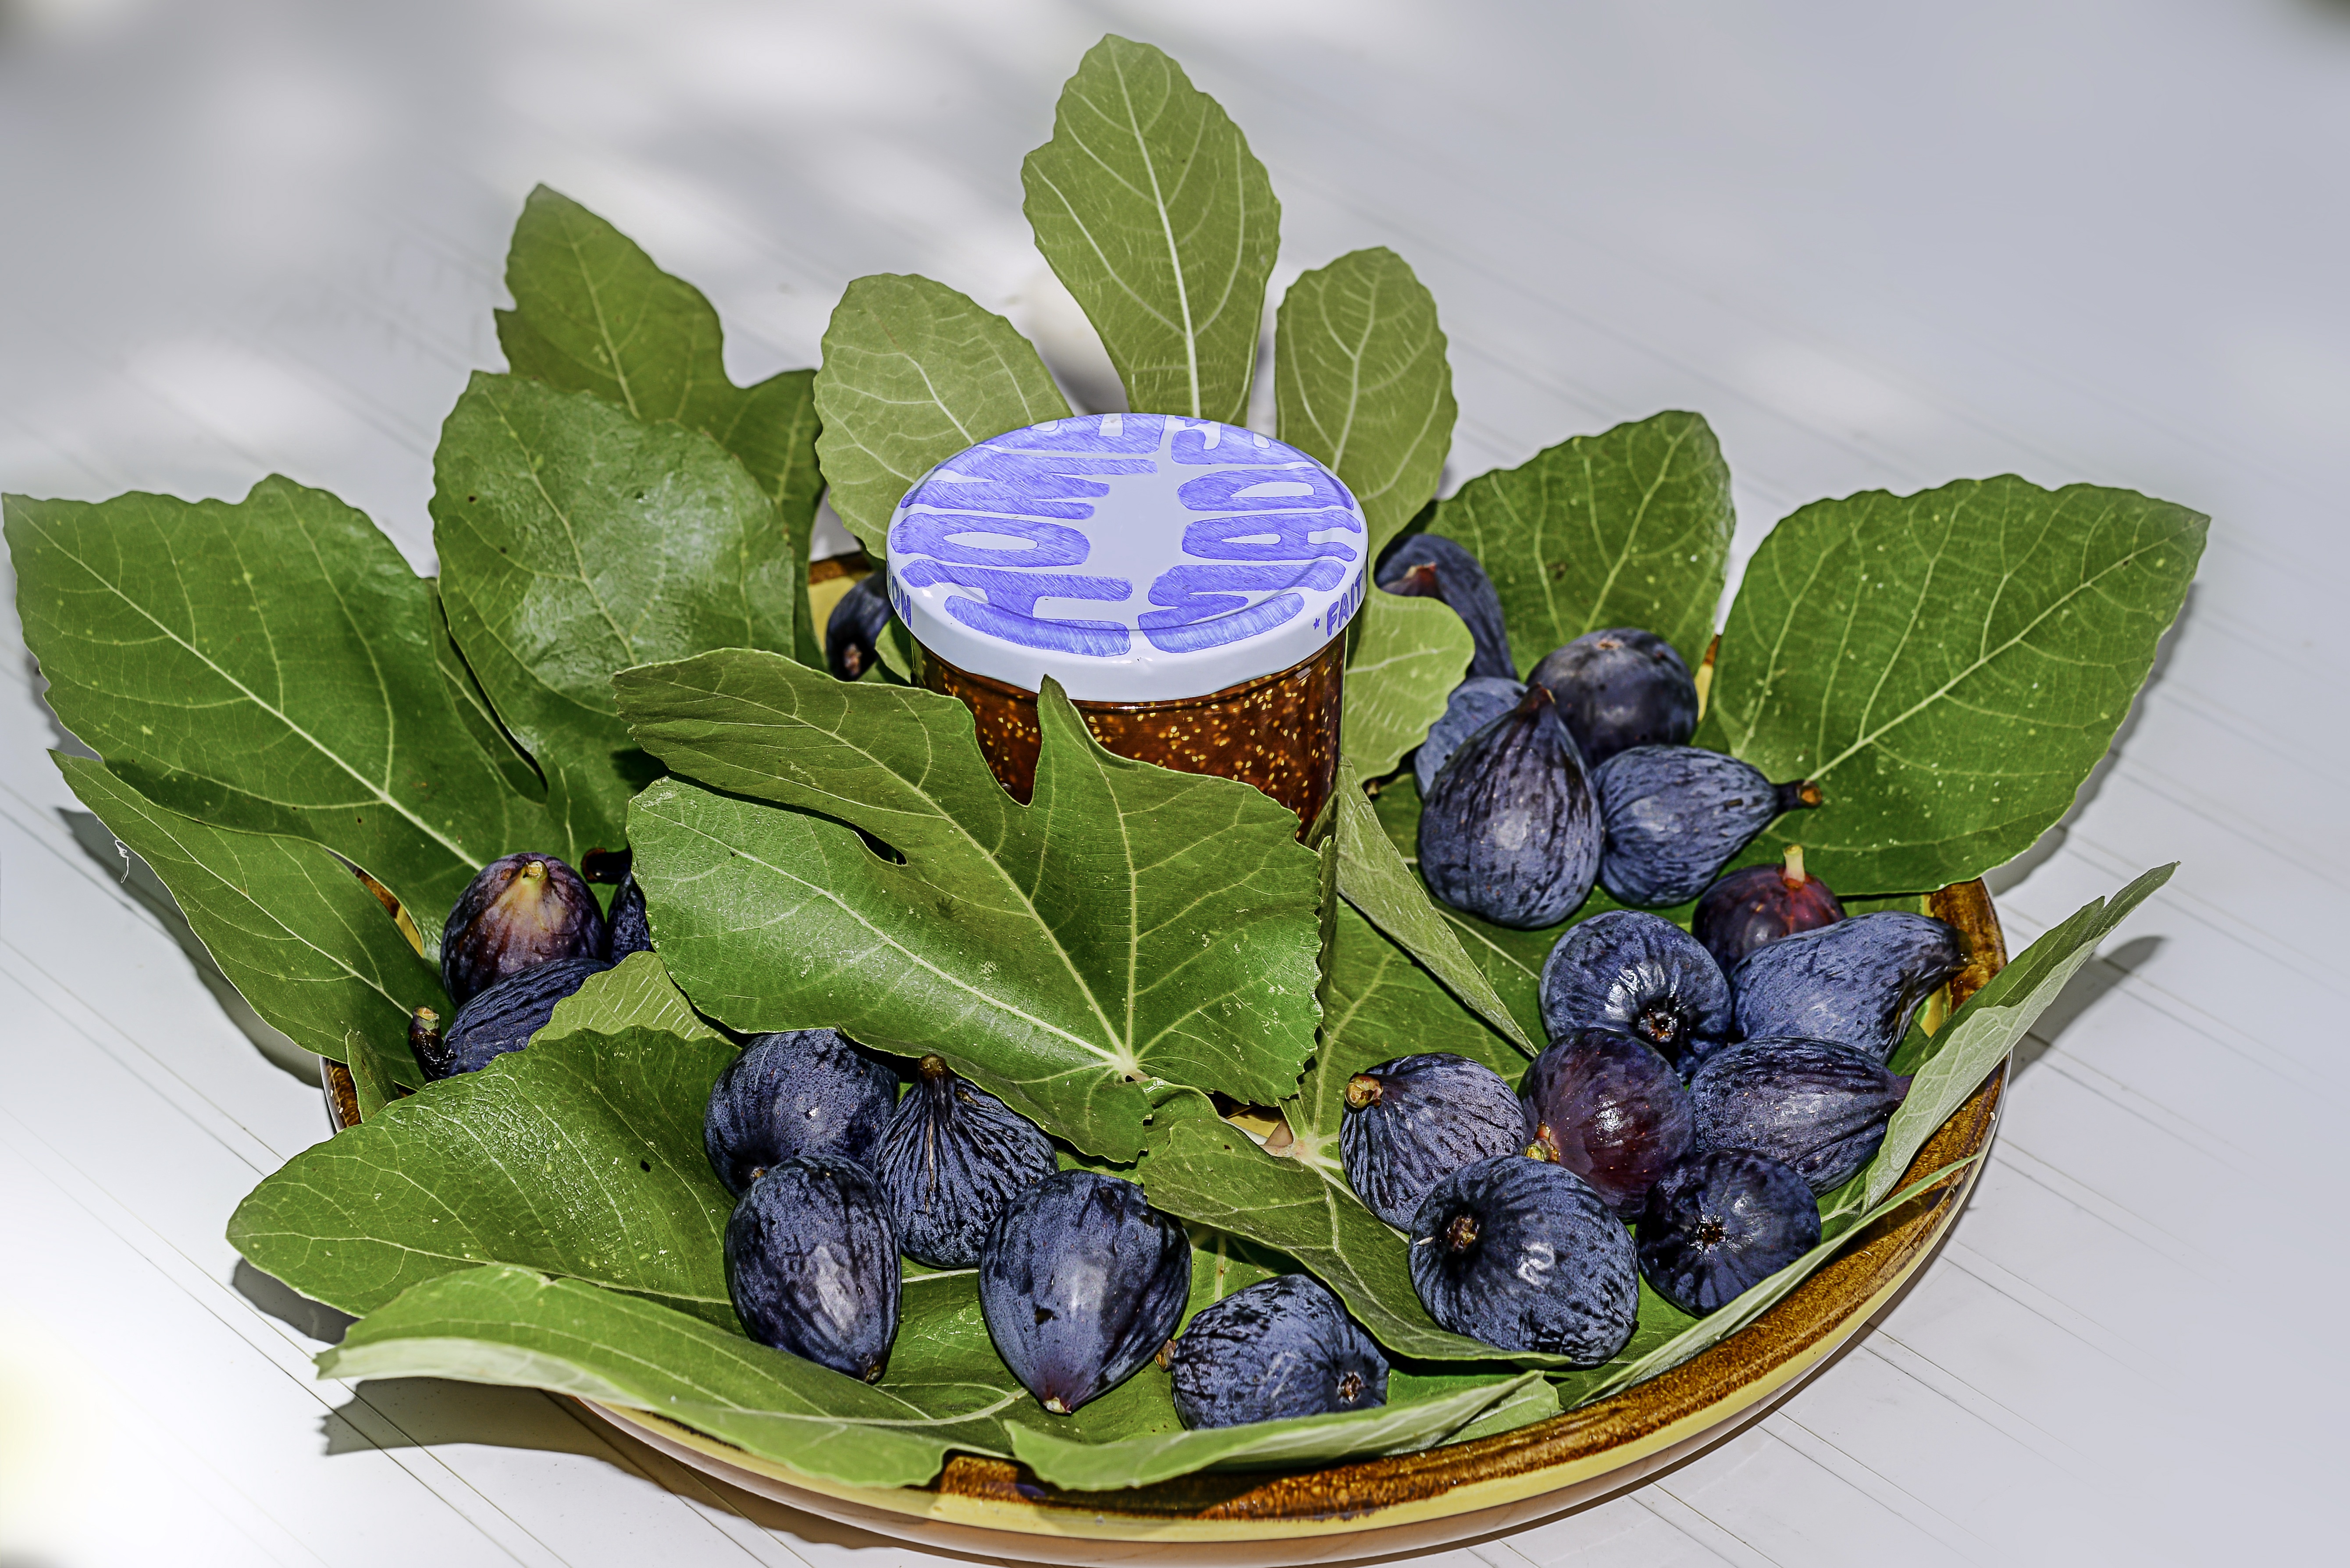
plant, fruit, berry, sweet, leaf, flower, food, herb, produce, vegetable, soft, figs, purple fruit, fig leaves, flowering plant, compote, false fruit, land plant